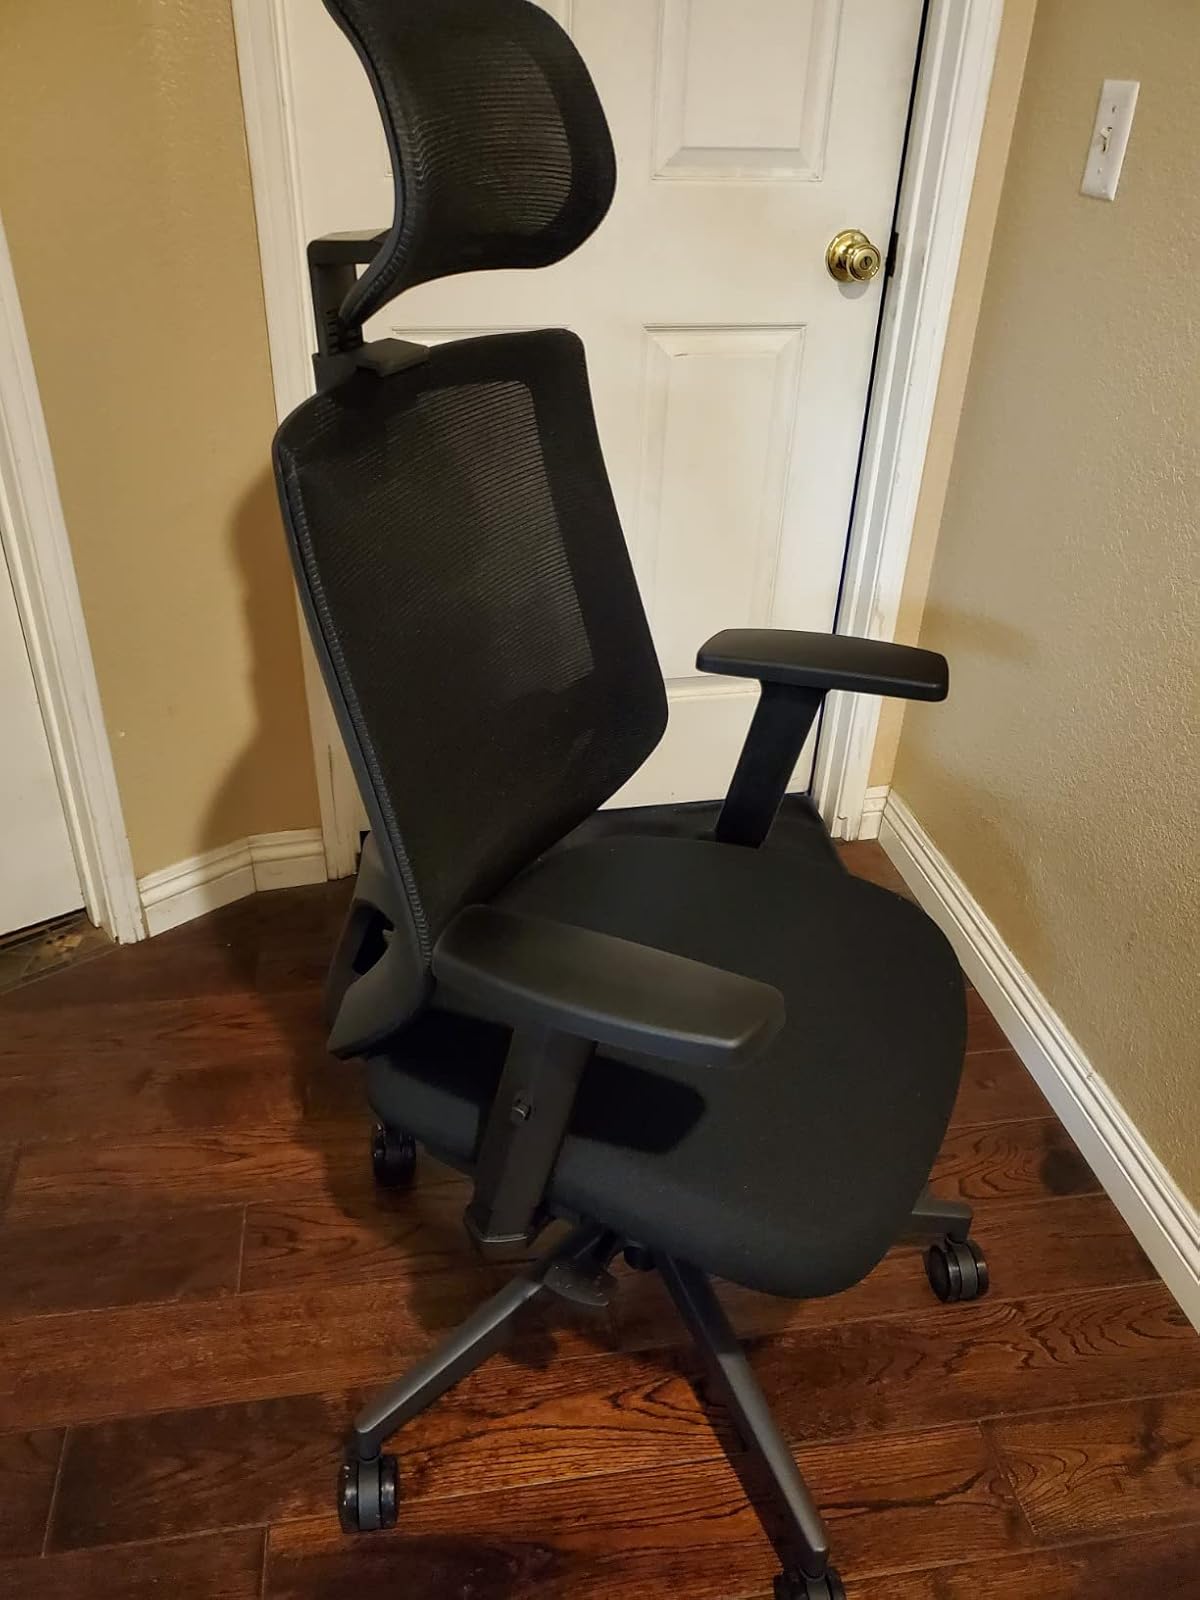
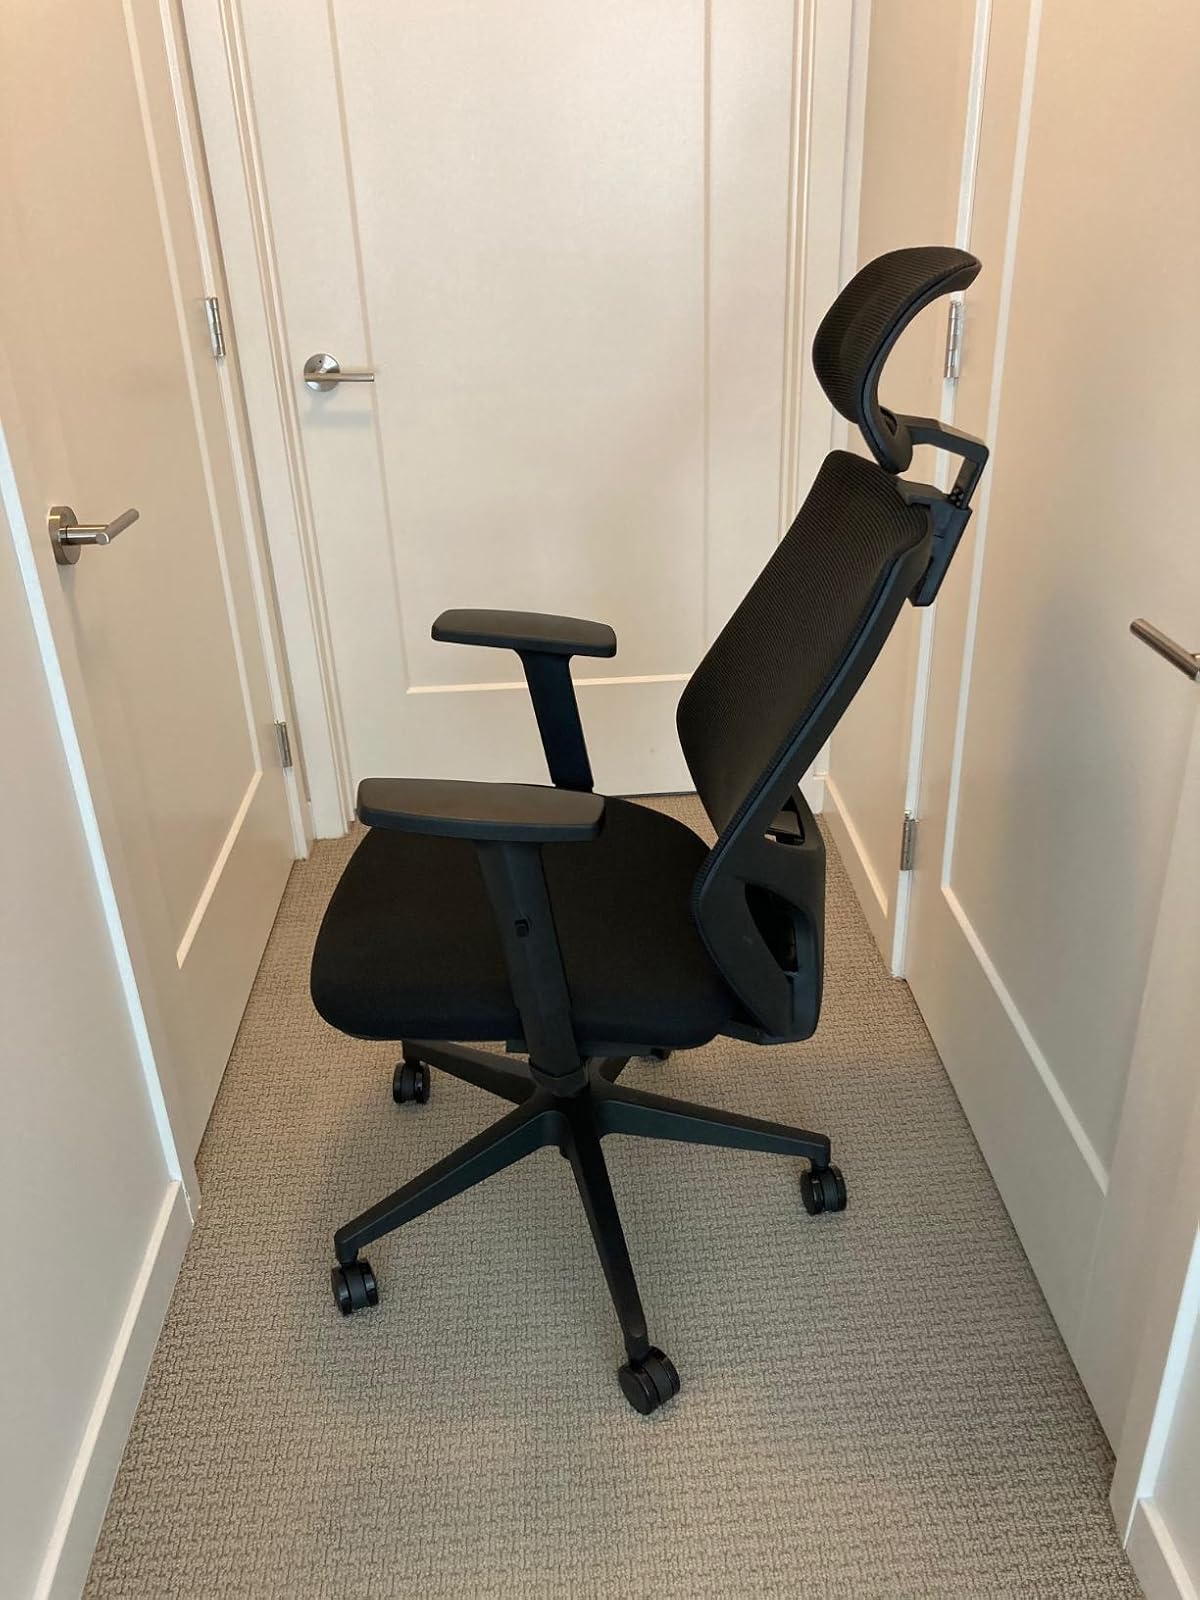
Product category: items_chair
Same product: yes